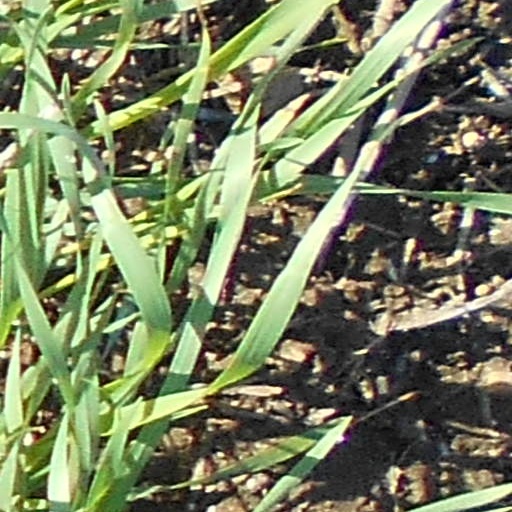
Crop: wheat